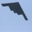
Label: airplane